2009 European Grand Prix

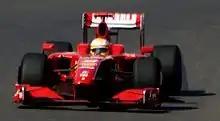
Luca Badoer qualified last for his first Grand Prix in ten years.

The first part of qualifying saw Button top the time sheets, with a lap of 1:38.531. With all the optimism of the pace of the Force India, Fisichella came 16th and was knocked out. Another big name that failed to make it was Kazuki Nakajima who came 2nd in practice just a few hours beforehand. Trulli, Alguersuari and Badoer were the others that joined them in not making it through to Q2.